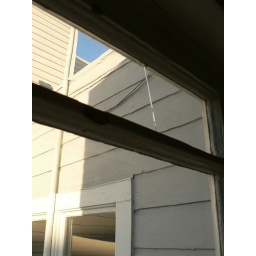
cracked window in kitchen